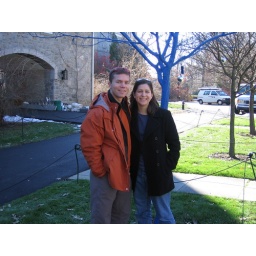
Mark and Jenny pose in front of a blue tree at Swarthmore college outside of Philadelphia